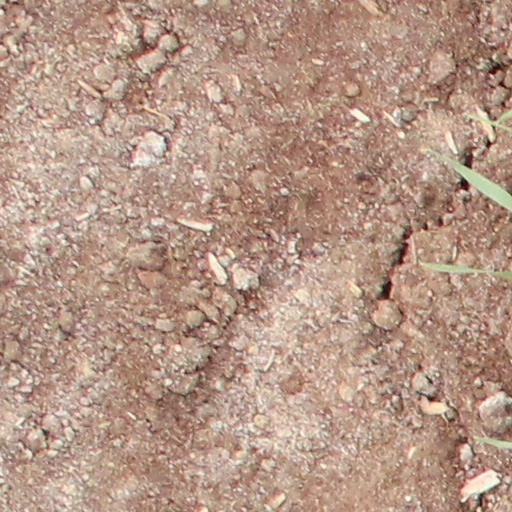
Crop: wheat